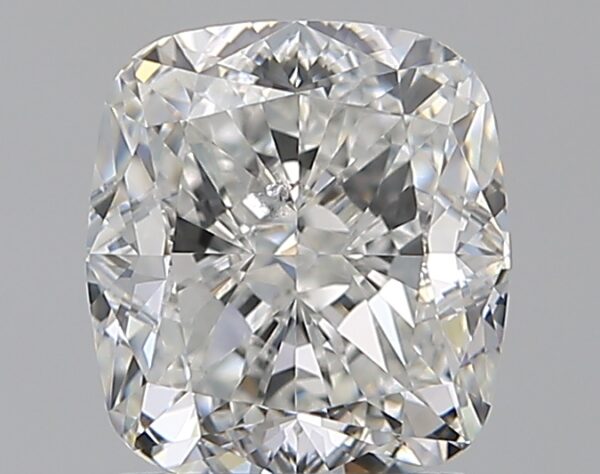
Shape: cushion
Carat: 1.7
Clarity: SI1
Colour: G
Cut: EX
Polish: EX
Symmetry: EX
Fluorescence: F
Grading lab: GIA
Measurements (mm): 6.97 x 6.35 x 4.31